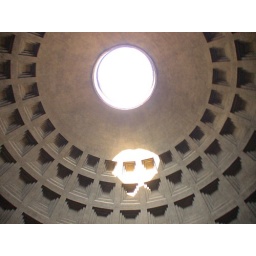
[Rome] The dome of Pantheon towers some 100m above the ground. Its one of the best preserved buildings of ancient Rome.